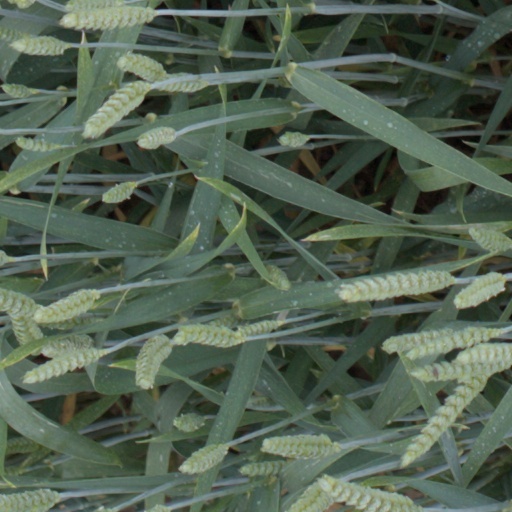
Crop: wheat